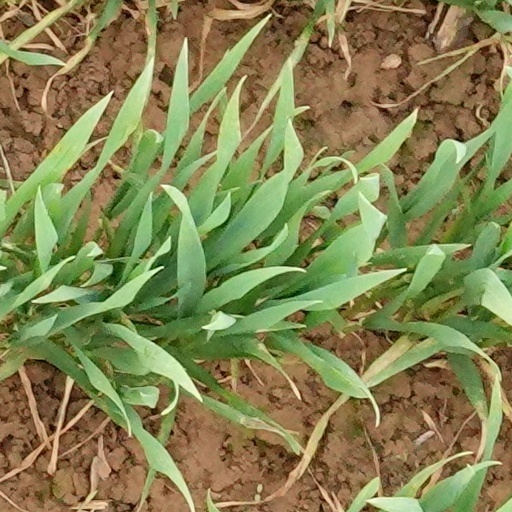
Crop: wheat